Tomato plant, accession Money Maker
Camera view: vertical (180 deg); turntable rotation: 0 degrees
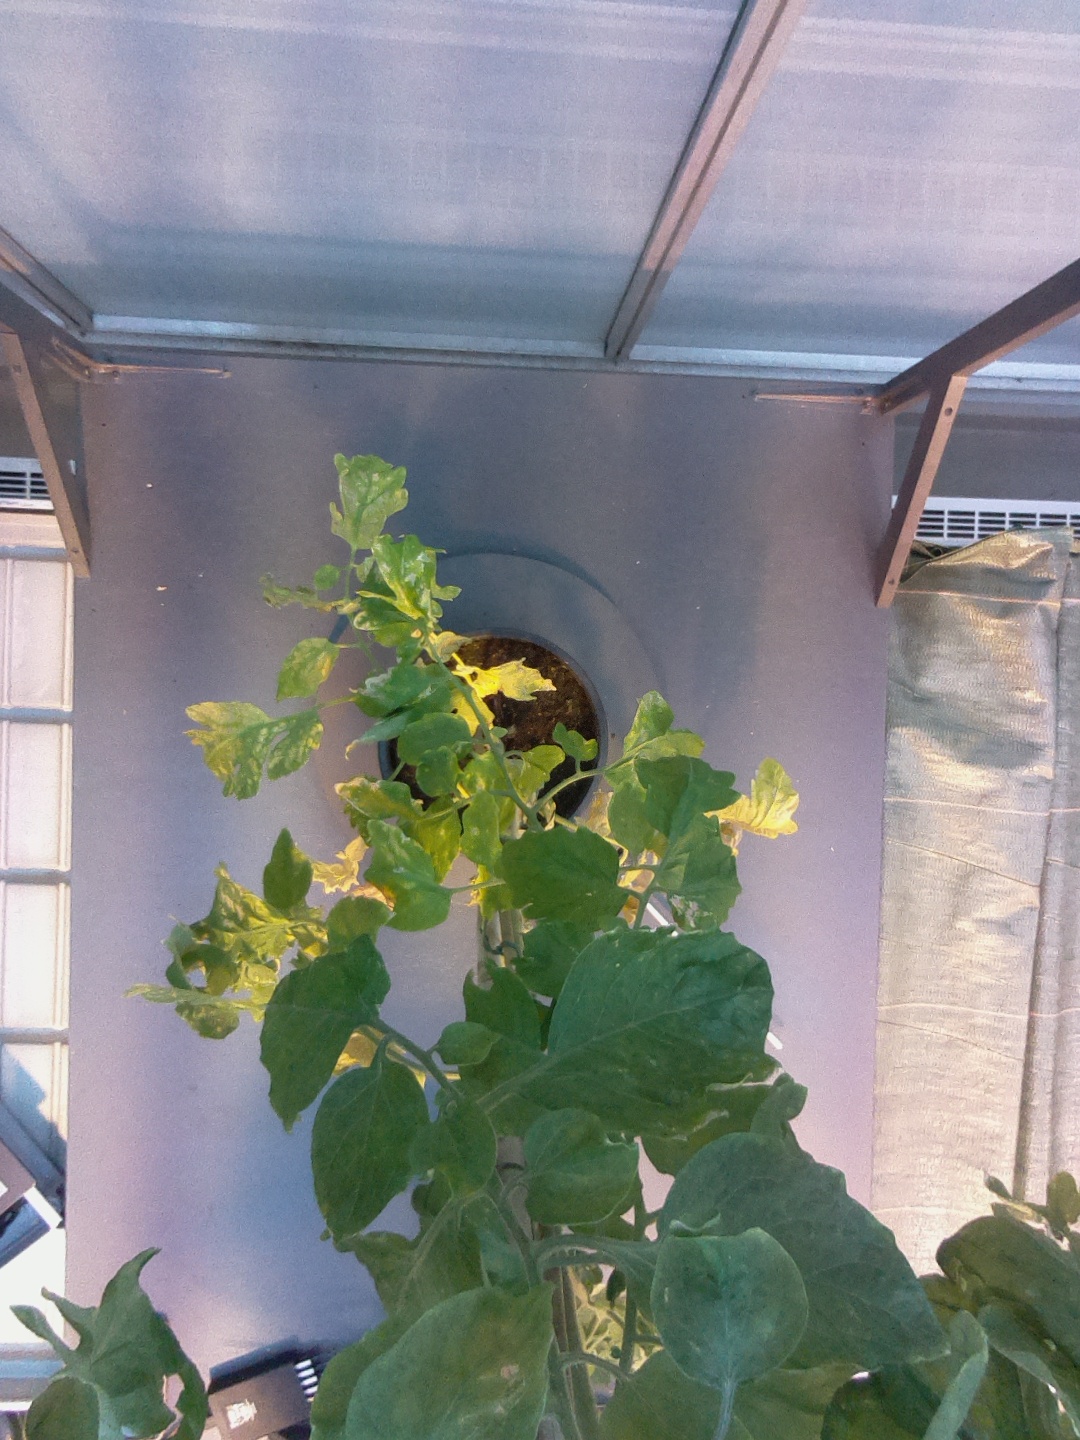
BBCH growth stage 78: 80% -90% of final fruit size